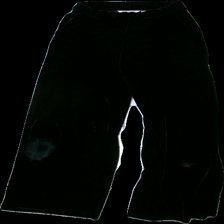
View: front
Type: Trousers
Category: Ladies
Brand: Indiska
Colors: Black
Material: 100% polyester
Cut: Regular
Size: XS
Season: All
Stains: Minor
Damage: stained
Damage location: middle left
Damage 2: stained
Damage 2 location: middle right
Price range: <50
Recommended usage: Export